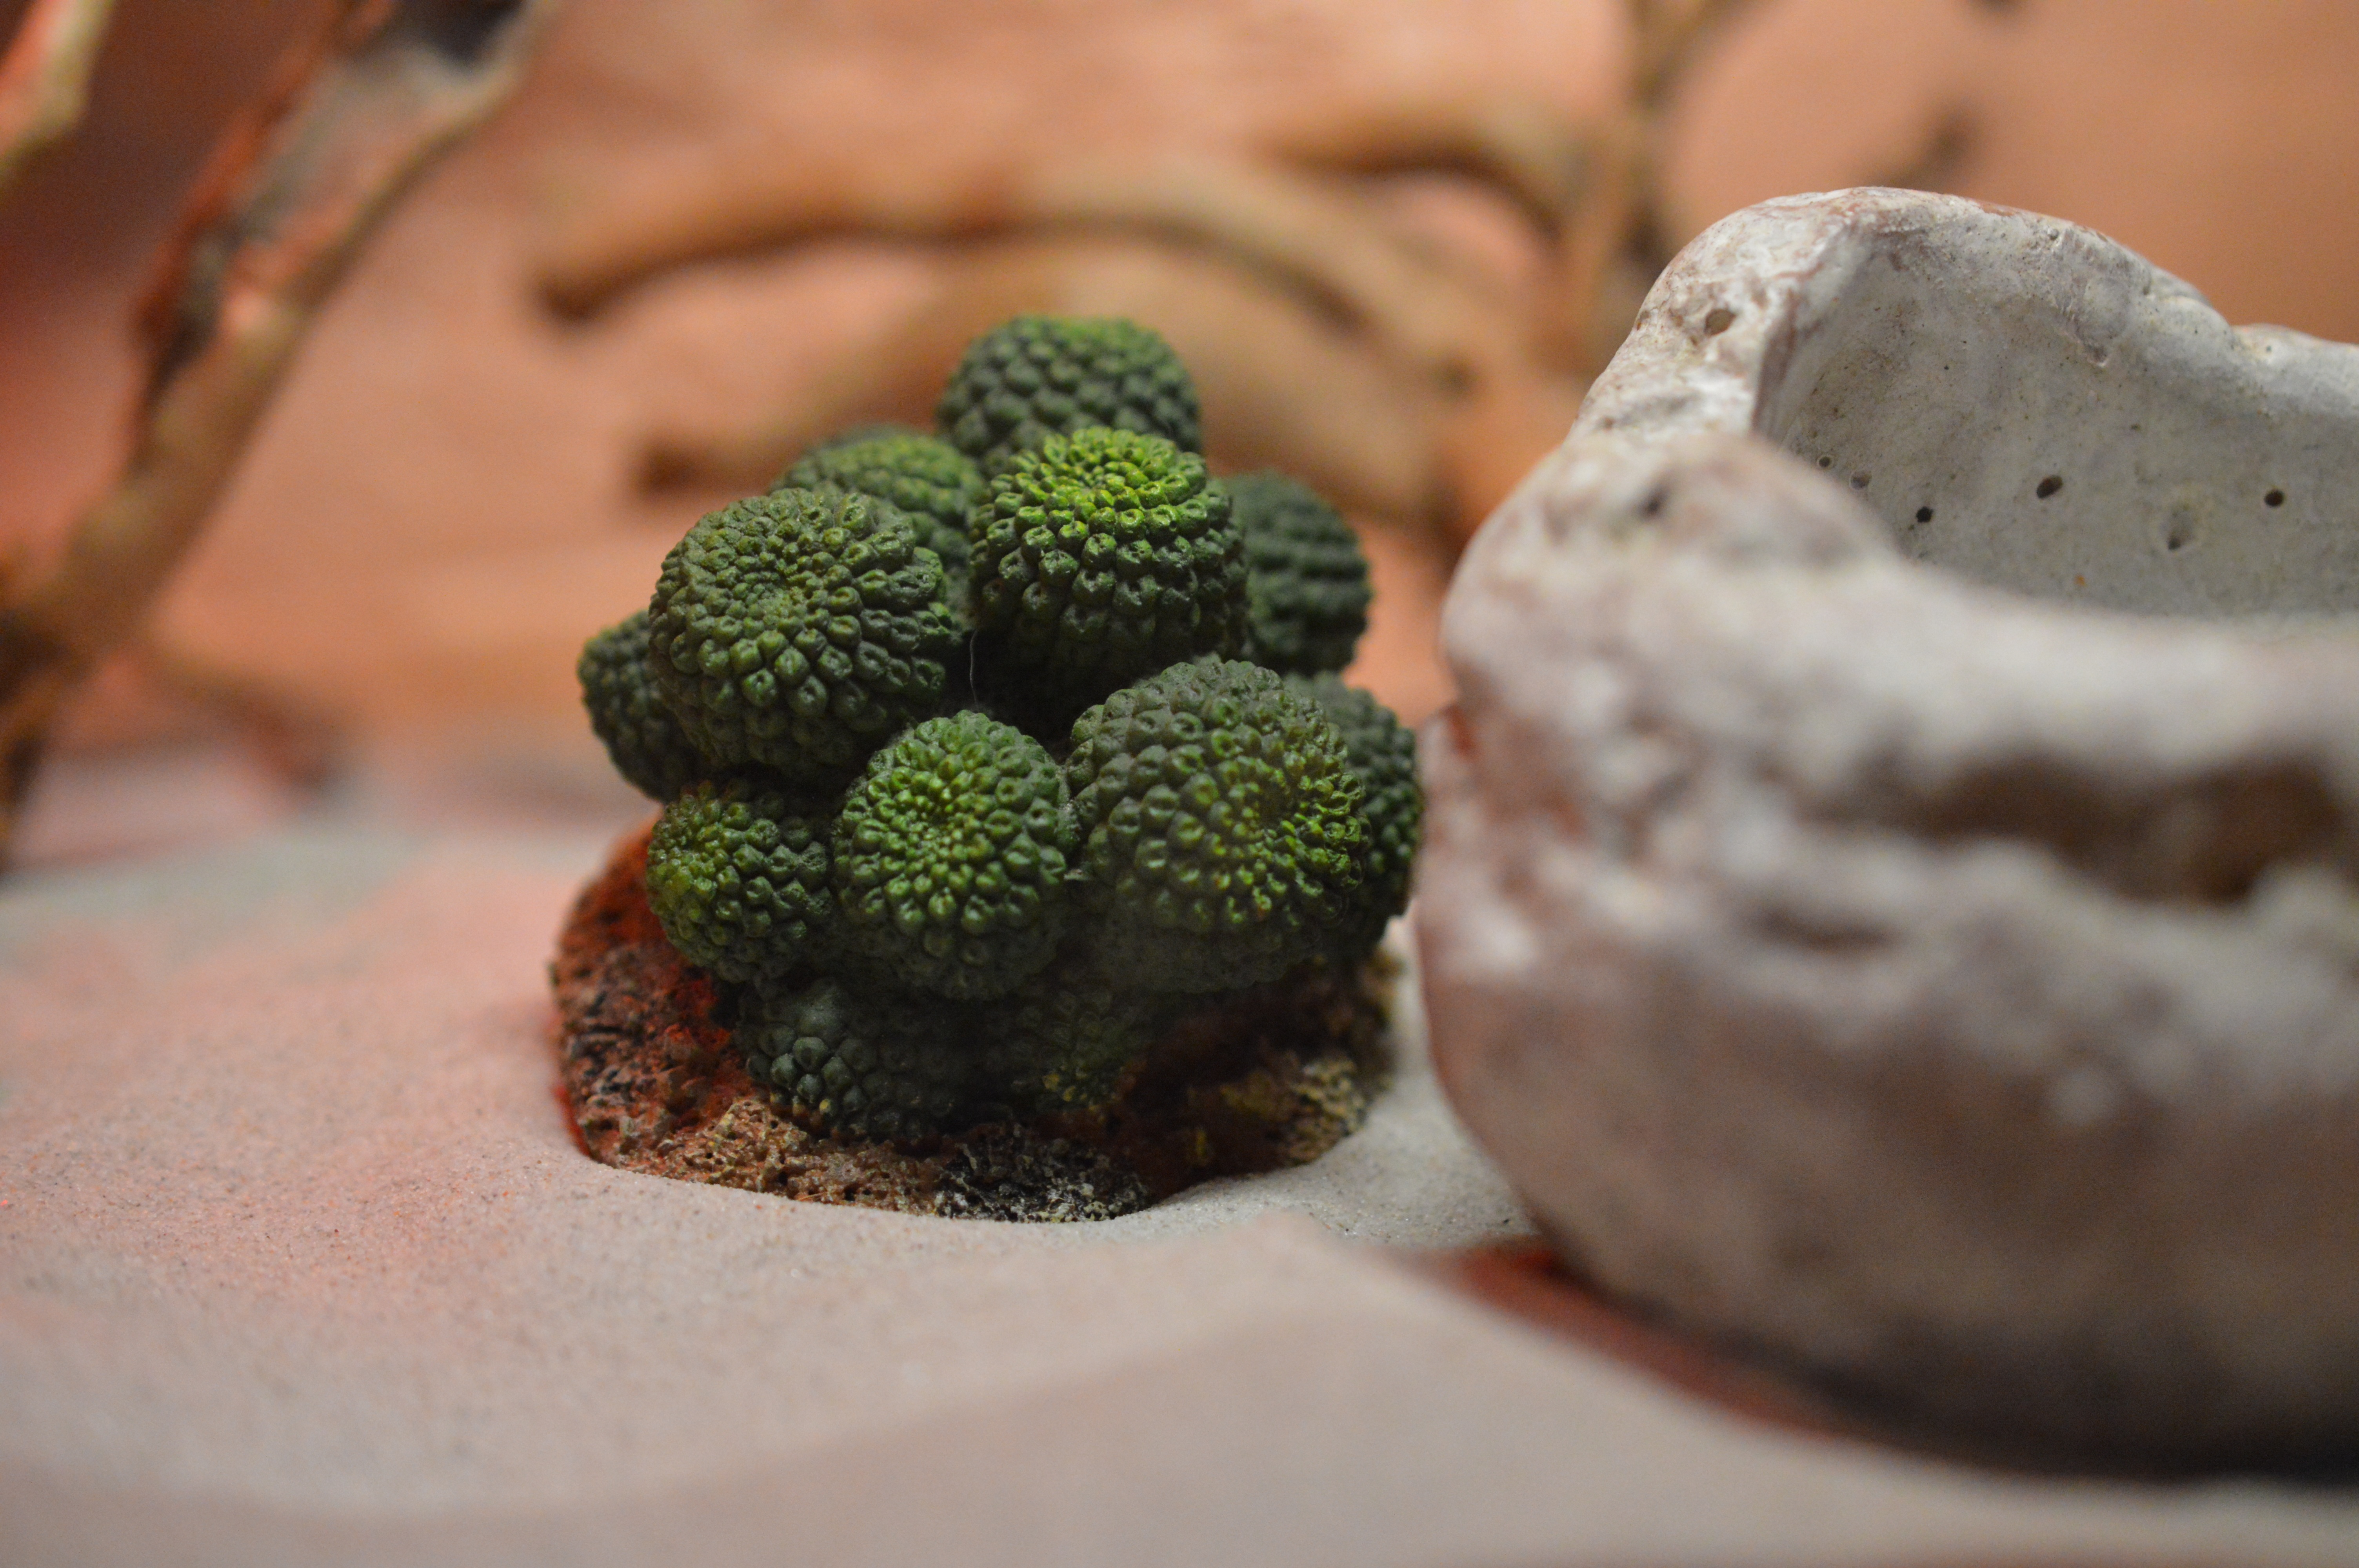
cactus, plant, fruit, leaf, desert, flower, dry, food, green, produce, mushroom, baking, sweetness, macro photography, edible mushroom